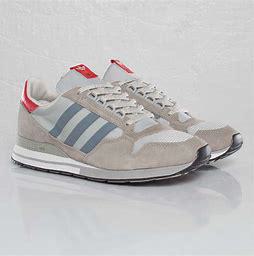
Brand: Adidas
Model: ZX 500